Mariam Al-Batool Mosque

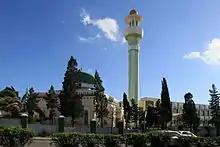
Mariam Al-Batool Complex as seen from MCAST

The mosque is open for the public, including non-Muslims, from 08:00 to 22:00. Traditional Friday prayers are held every Friday at 13:00. Conservative Muslim customs have to be respected, such as the removal of shoes before entering the mosque, men-only space and women-only space specifically during prayer time, and other Islamic-related customs.